Dakota War of 1862

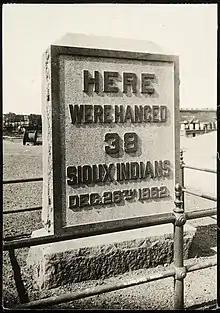
Monument indicating where the thirty-eight Dakota were hanged following the U.S.–Dakota War of 1862, Mankato, Minnesota. Placed in 1912, it was removed in 1971.

During the war, at least 30,000 settlers fled their farms and homes in the Minnesota River valley and surrounding upland prairie areas. One year later, no one had returned to 19 out of 23 counties that had been affected by the conflict.